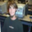
Label: man